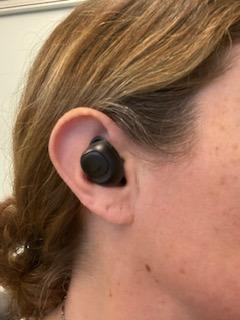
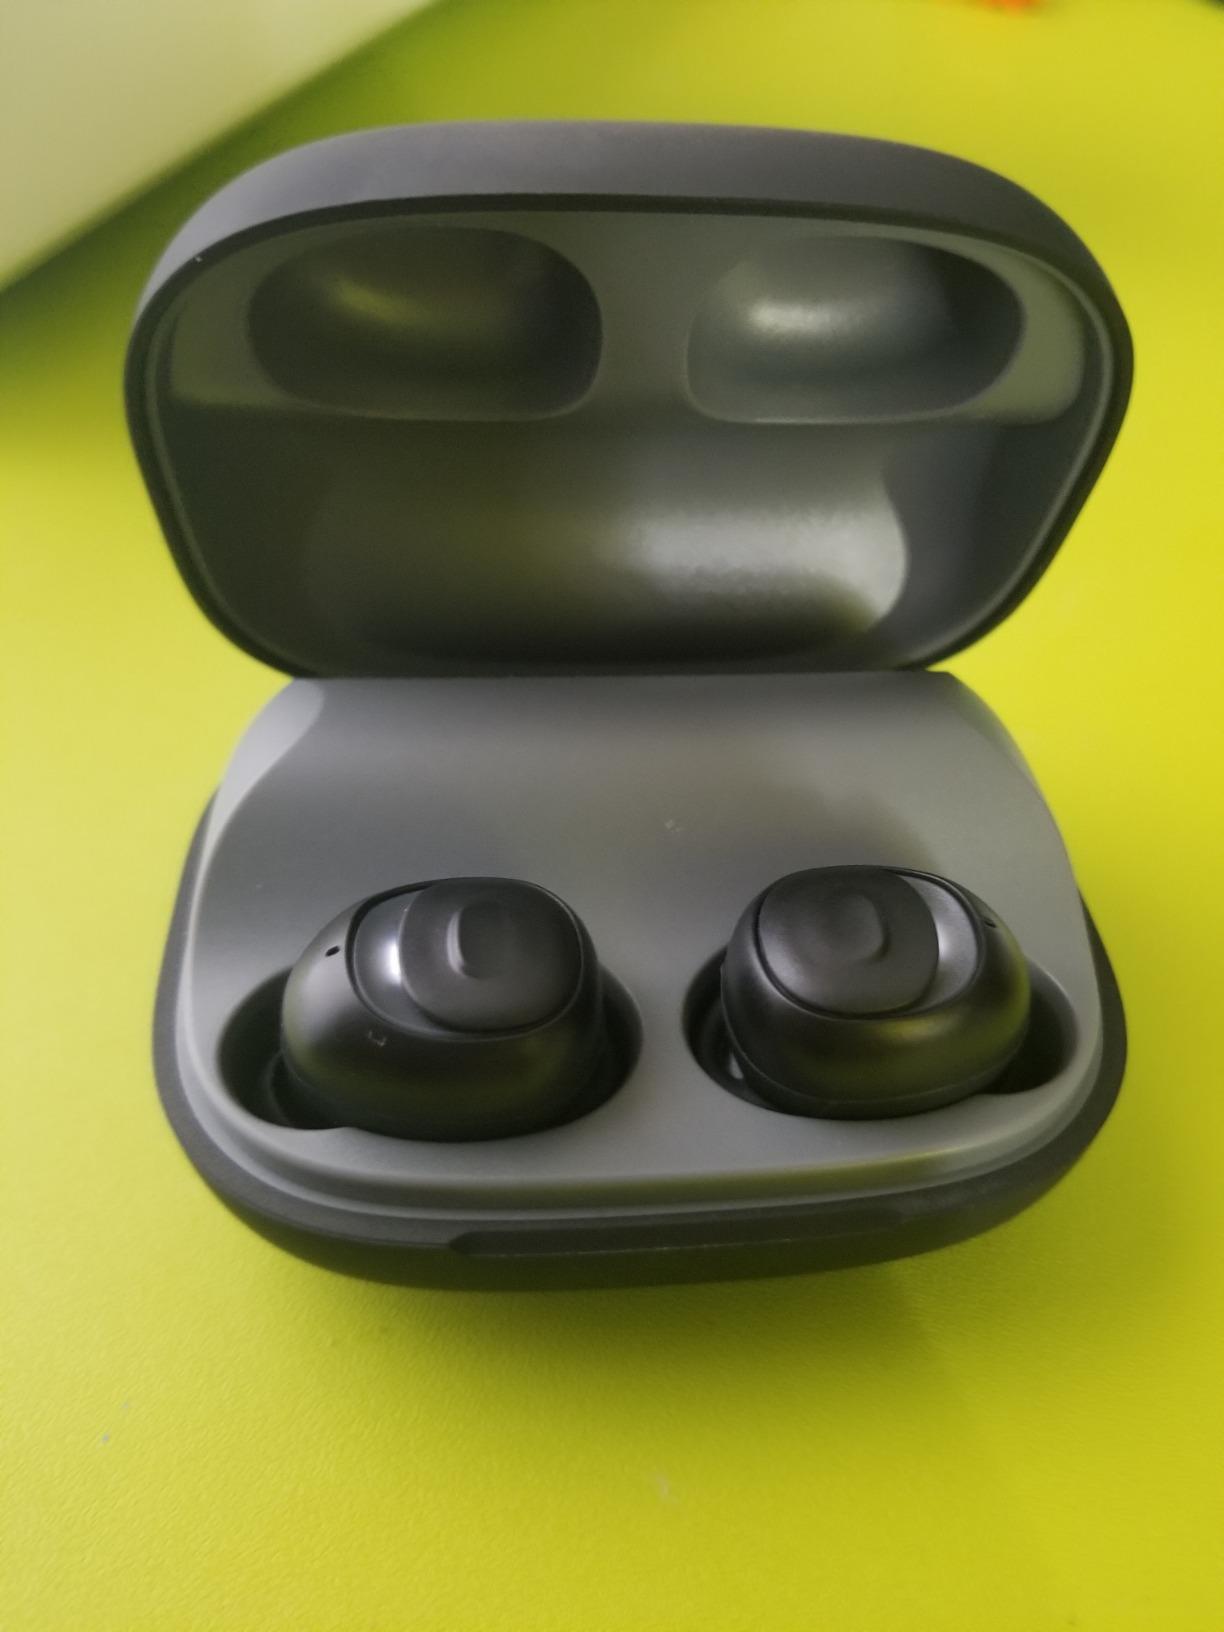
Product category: earbuds
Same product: yes